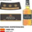
Label: bottle